University of Pécs

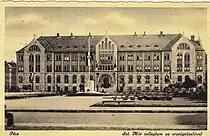
The Szent Mór College, built in 1928, is the current Rector's Office

The Royal Hungarian Elizabeth University in Pozsony (Bratislava) was founded in 1912, which can be considered the legal predecessor of the University of Pécs. At the end of the First World War, as a result of the Treaty of Trianon, Bratislava became part of Czechoslovakia. After that, in 1921, the Hungarian National Assembly adopted the law that temporarily moved the University of Bratislava to Pécs (the original seat in Bratislava became part of the new Comenius University). Delayed due to the Serbian occupation of the city, in any case the university operated from 1923 with four faculties: law, medicine, humanities and evangelical theology. The latter is in Sopron. During the Second World War, the Faculty of Humanities was temporarily moved partly to Szeged and partly to Kolozsvár, which became part of Hungary as a result of the Second Vienna Award of 1940.